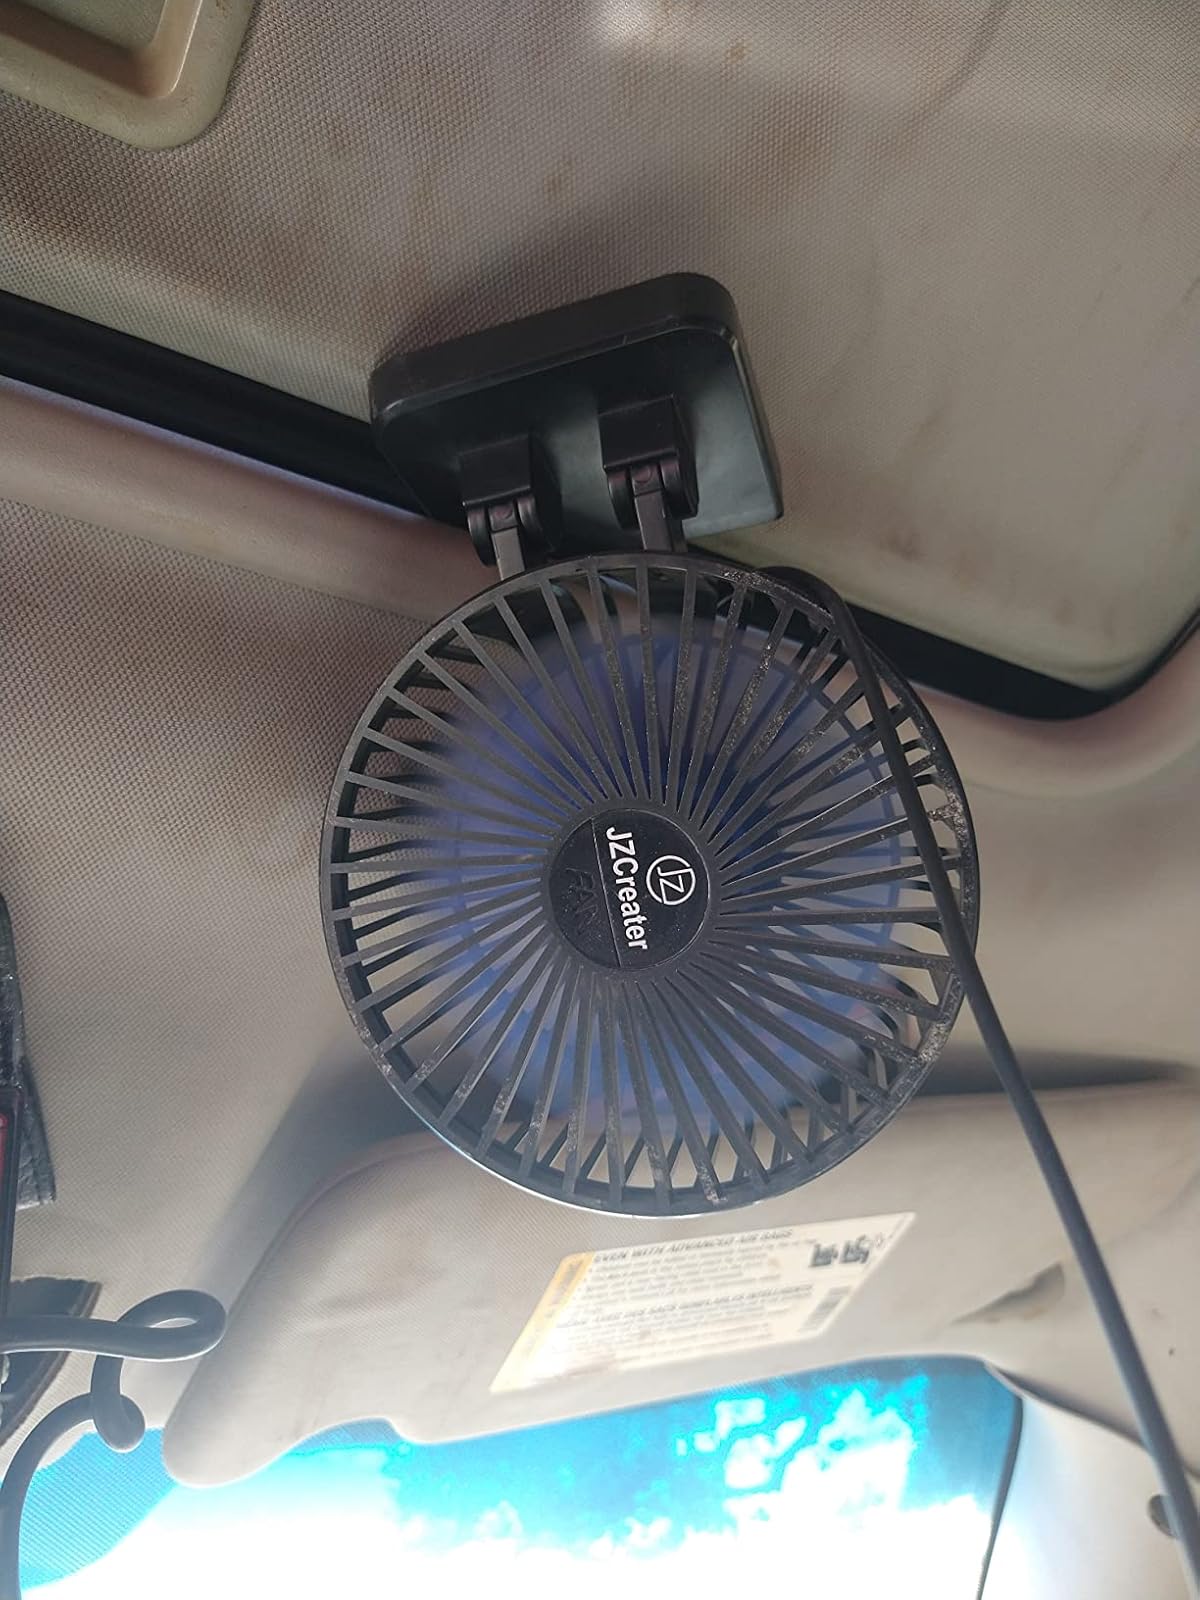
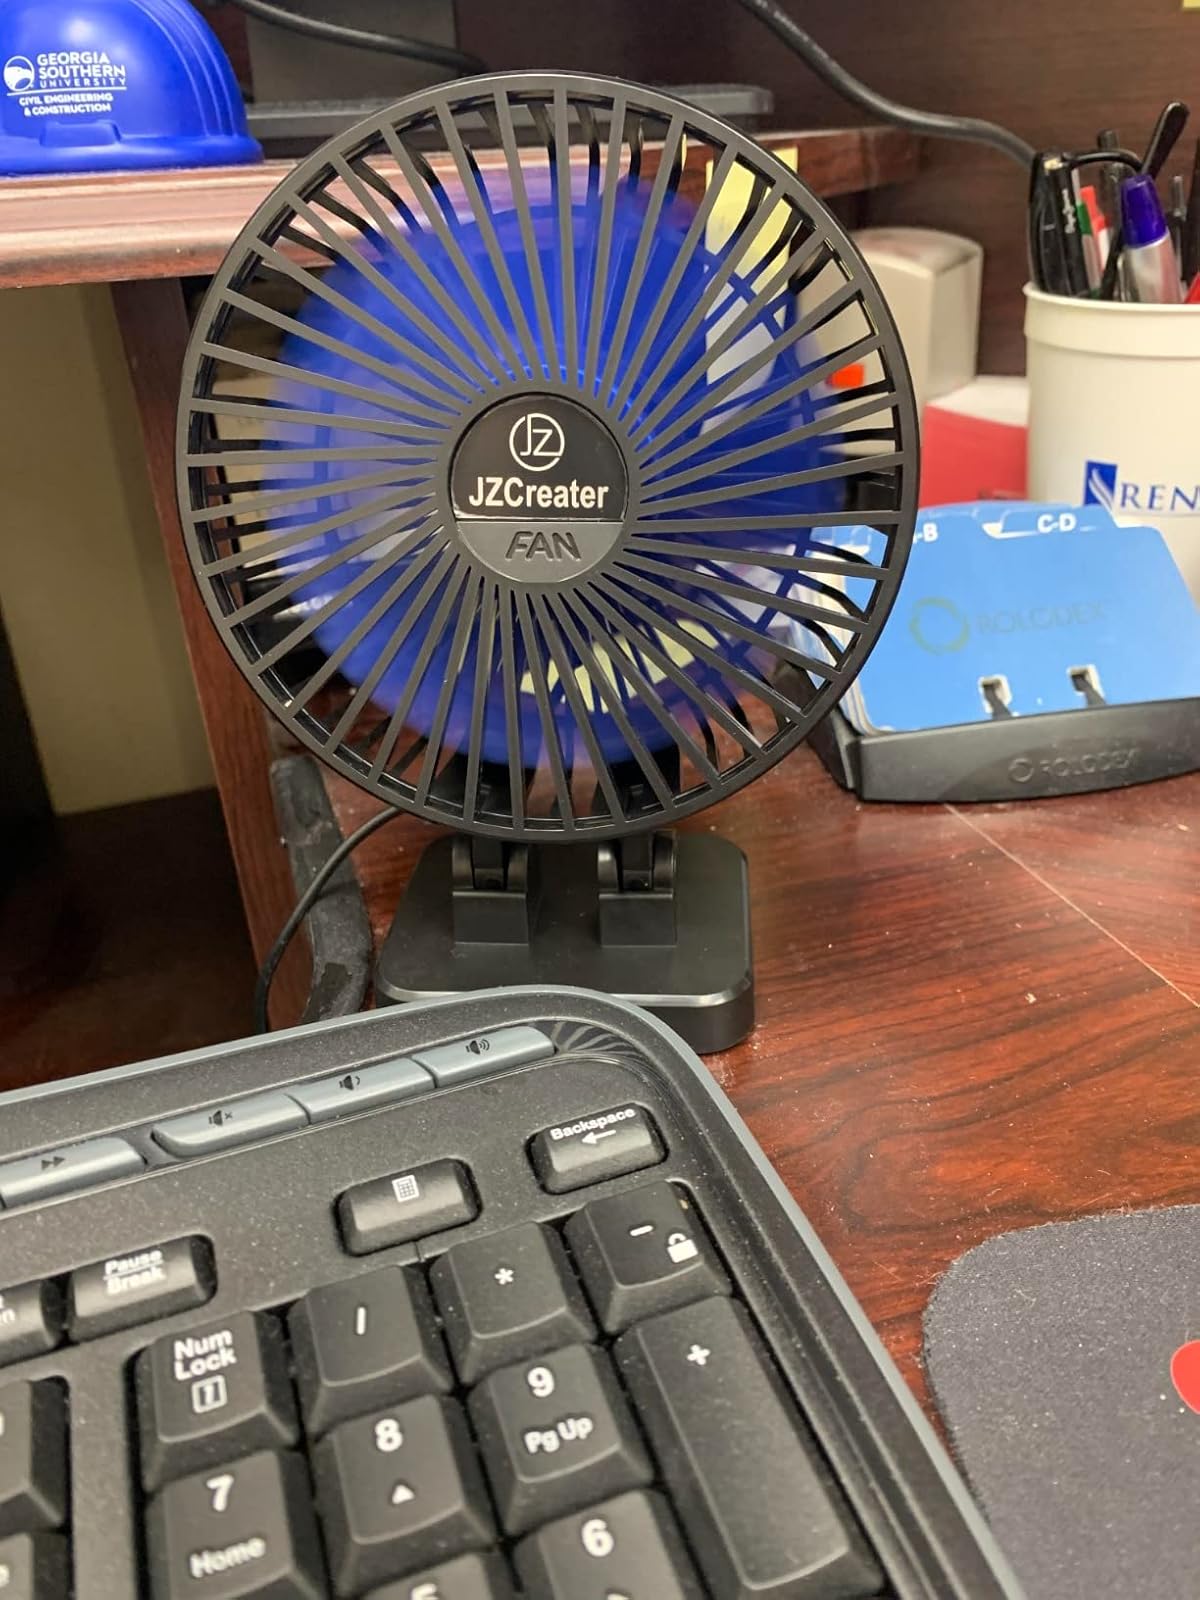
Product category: fan
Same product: yes